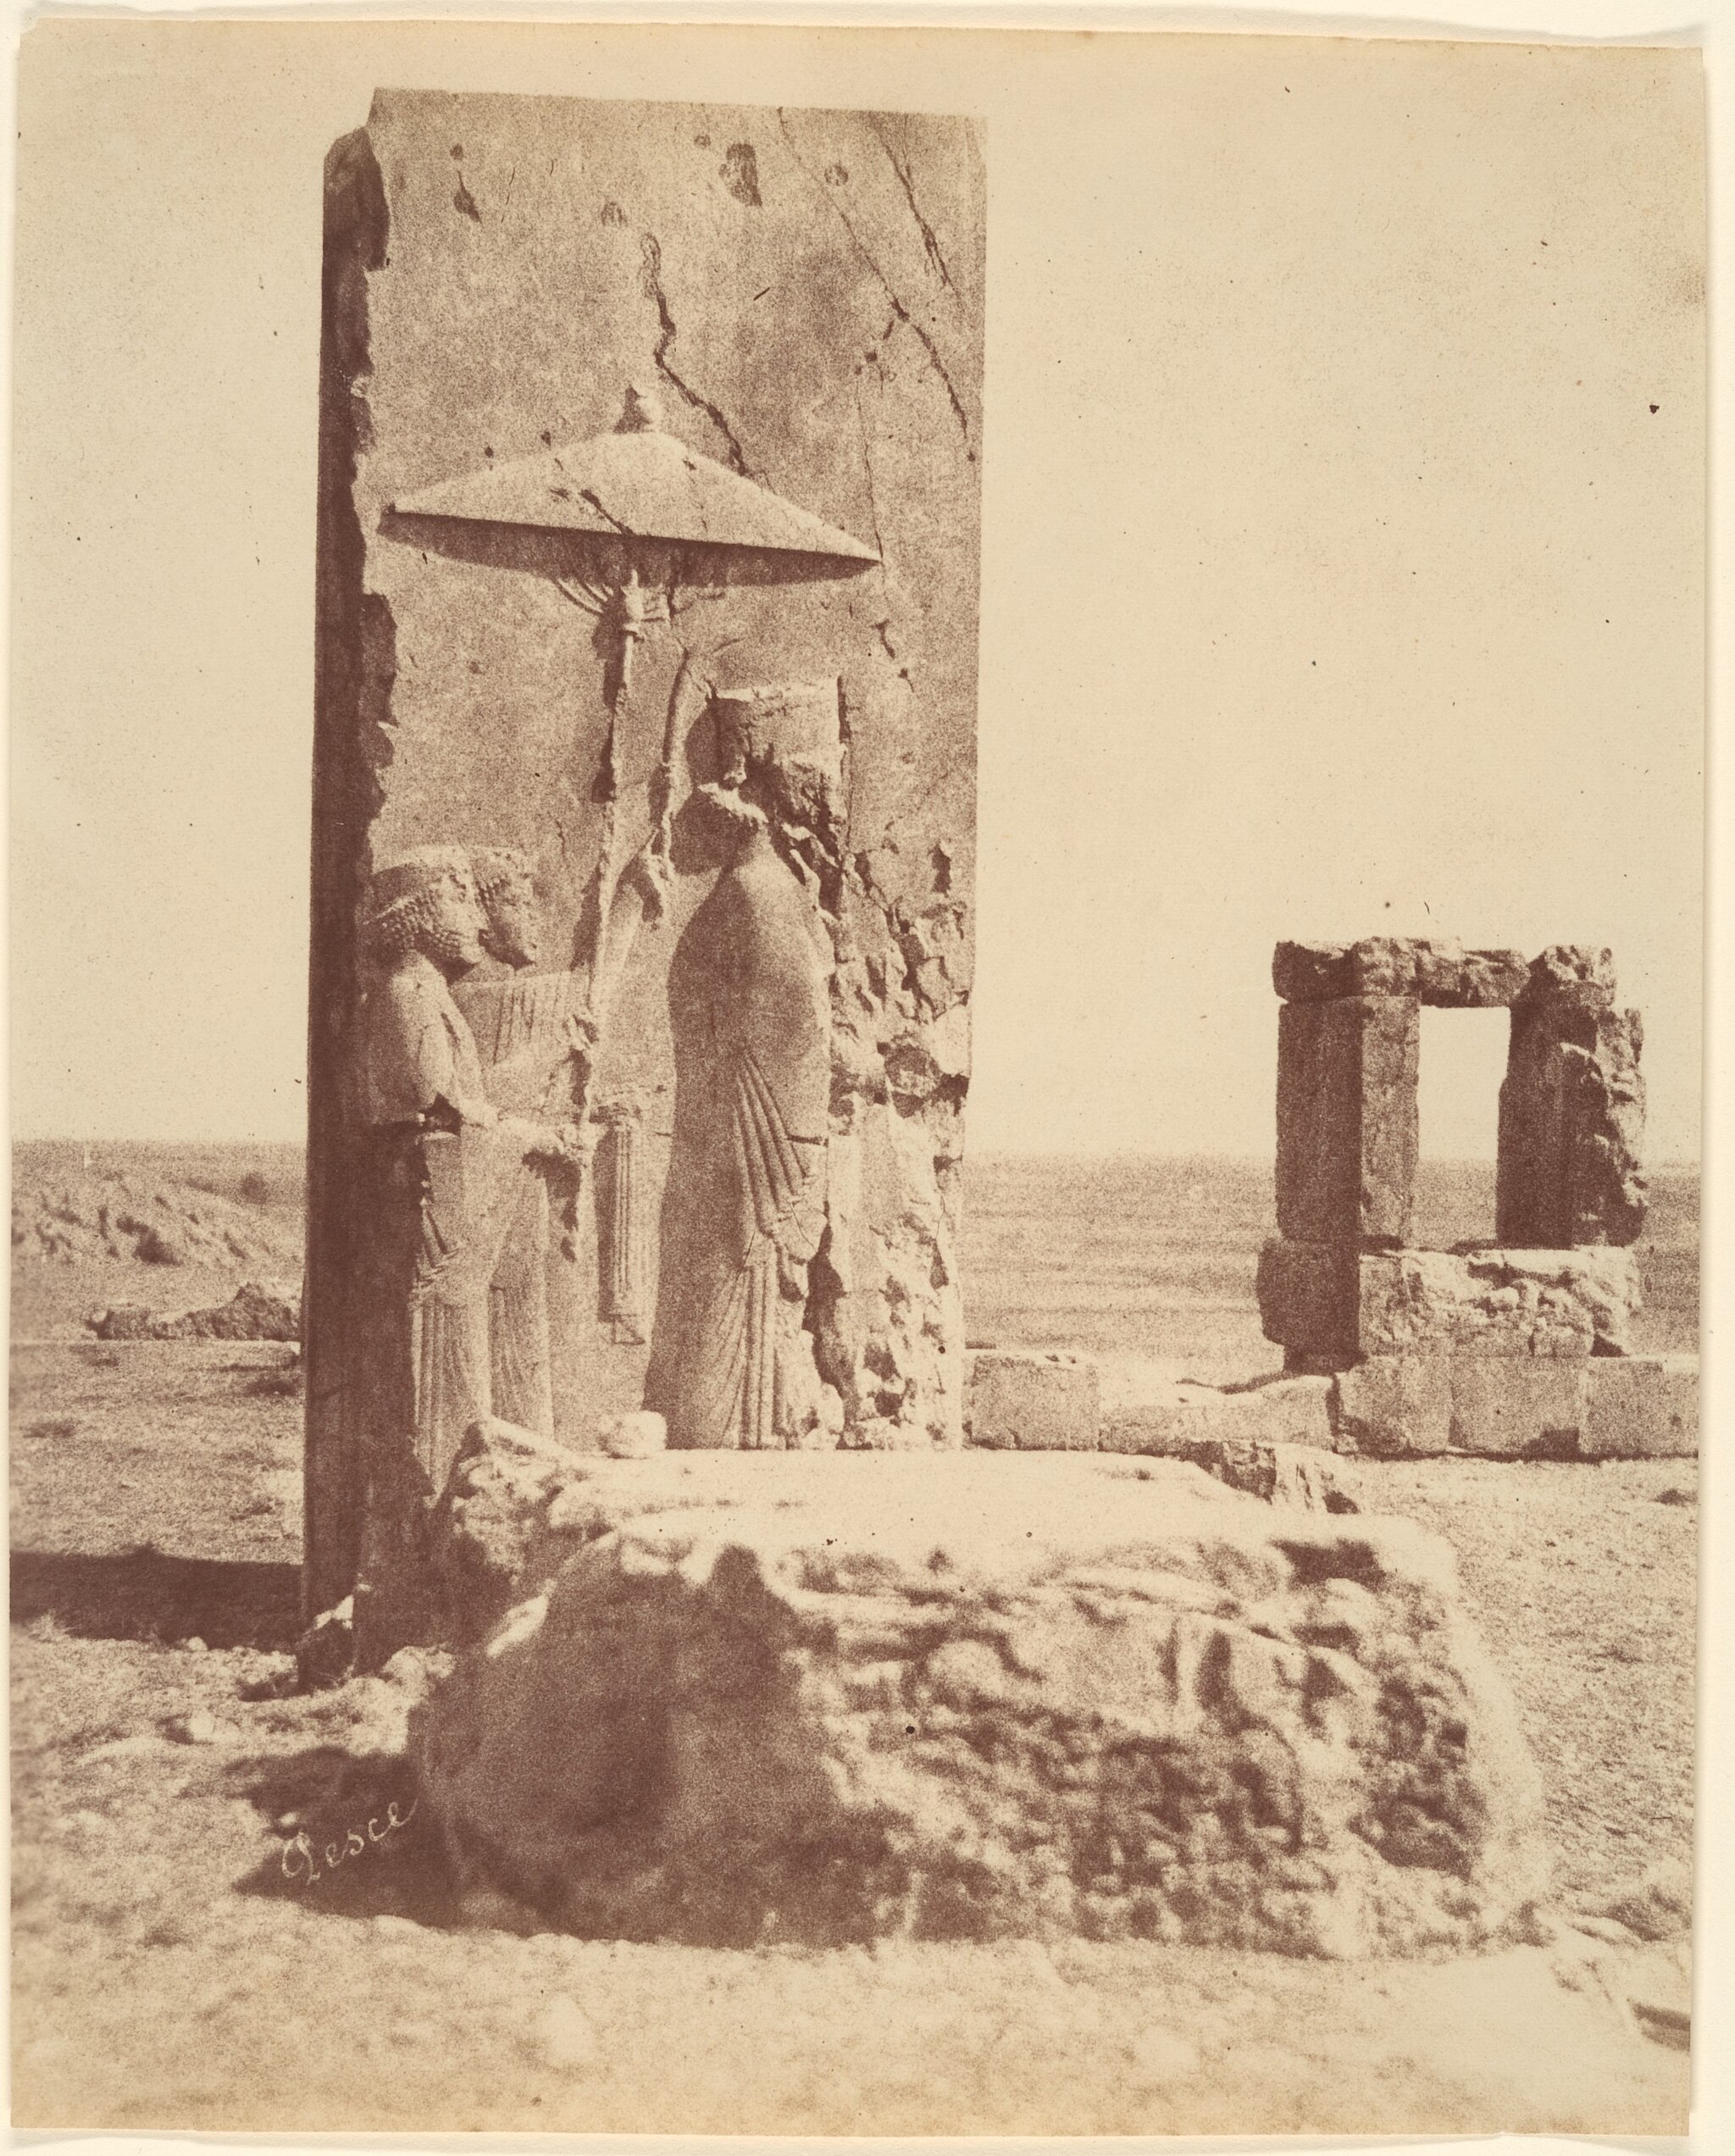
Title: Persepolis
Description: Photograph; Photographs
Date: 1840s–60s
Categories: CC-Zero, Department of Photographs, Metropolitan Museum of Art, Artworks without Wikidata item, Artworks with known accession number, Images from Metropolitan Museum of Art, GWToolset Batch Upload, Albumen prints in the Metropolitan Museum of Art, Persepolis in the 19th century, Gift of Charles K. and Irma B. Wilkinson, Relief of Achaemenid king at the doorway of Hadish Palace, Persepolis, Historical photographs of Iran by Luigi Pesce